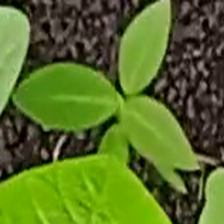
Weed species: Moti_dudhi(Euphorbia_geneculata_L)